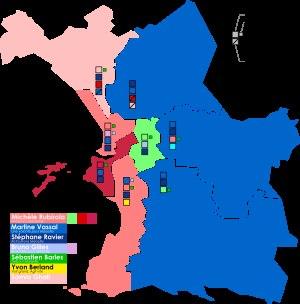
Les élections municipales de 2020 à Marseille ont lieu le 15 mars et le 28 juin 2020 afin d'élire les conseils des huit secteurs de la ville, le conseil municipal et les représentants de la commune au conseil de la métropole d'Aix-Marseille-Provence. Jean-Claude Gaudin, maire depuis 1995, ne se représente pas.